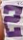
Number: 2